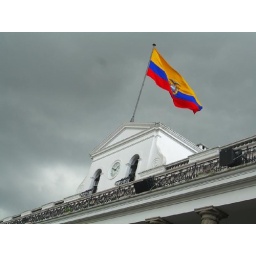
No photo trickery here, the flag really popped out that starkly against the gray buildings and sky.